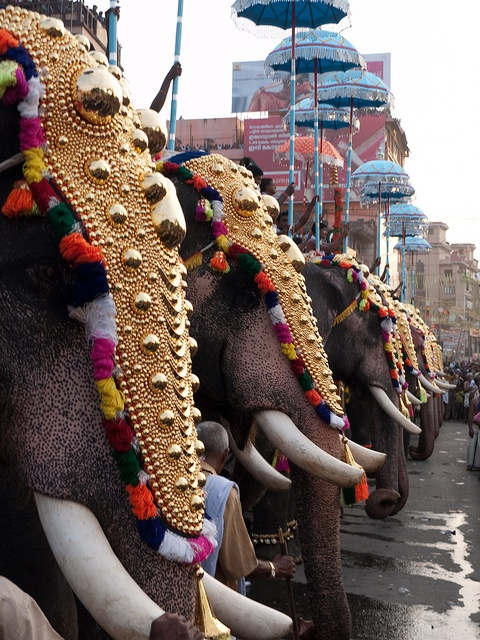
A row of elephants standing next to each other.
Line of elephants dressed in gold headdress.
Elephants stand in a row with masks on their trunks.
A row of elephants dressed in Golden Head Pieces.
colorful head pieces on large elephants for entertainment